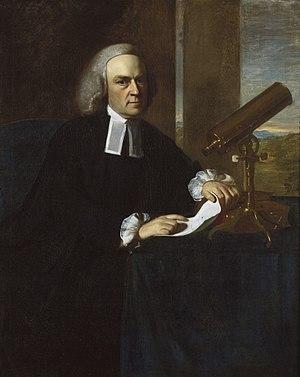
John Winthrop, arrière-arrière-arrière-petit-fils de John Winthrop fondateur de la Colonie de la baie du Massachusetts, fut le second professeur Hollis de mathématique et de philosophie naturelle de l'université Harvard.